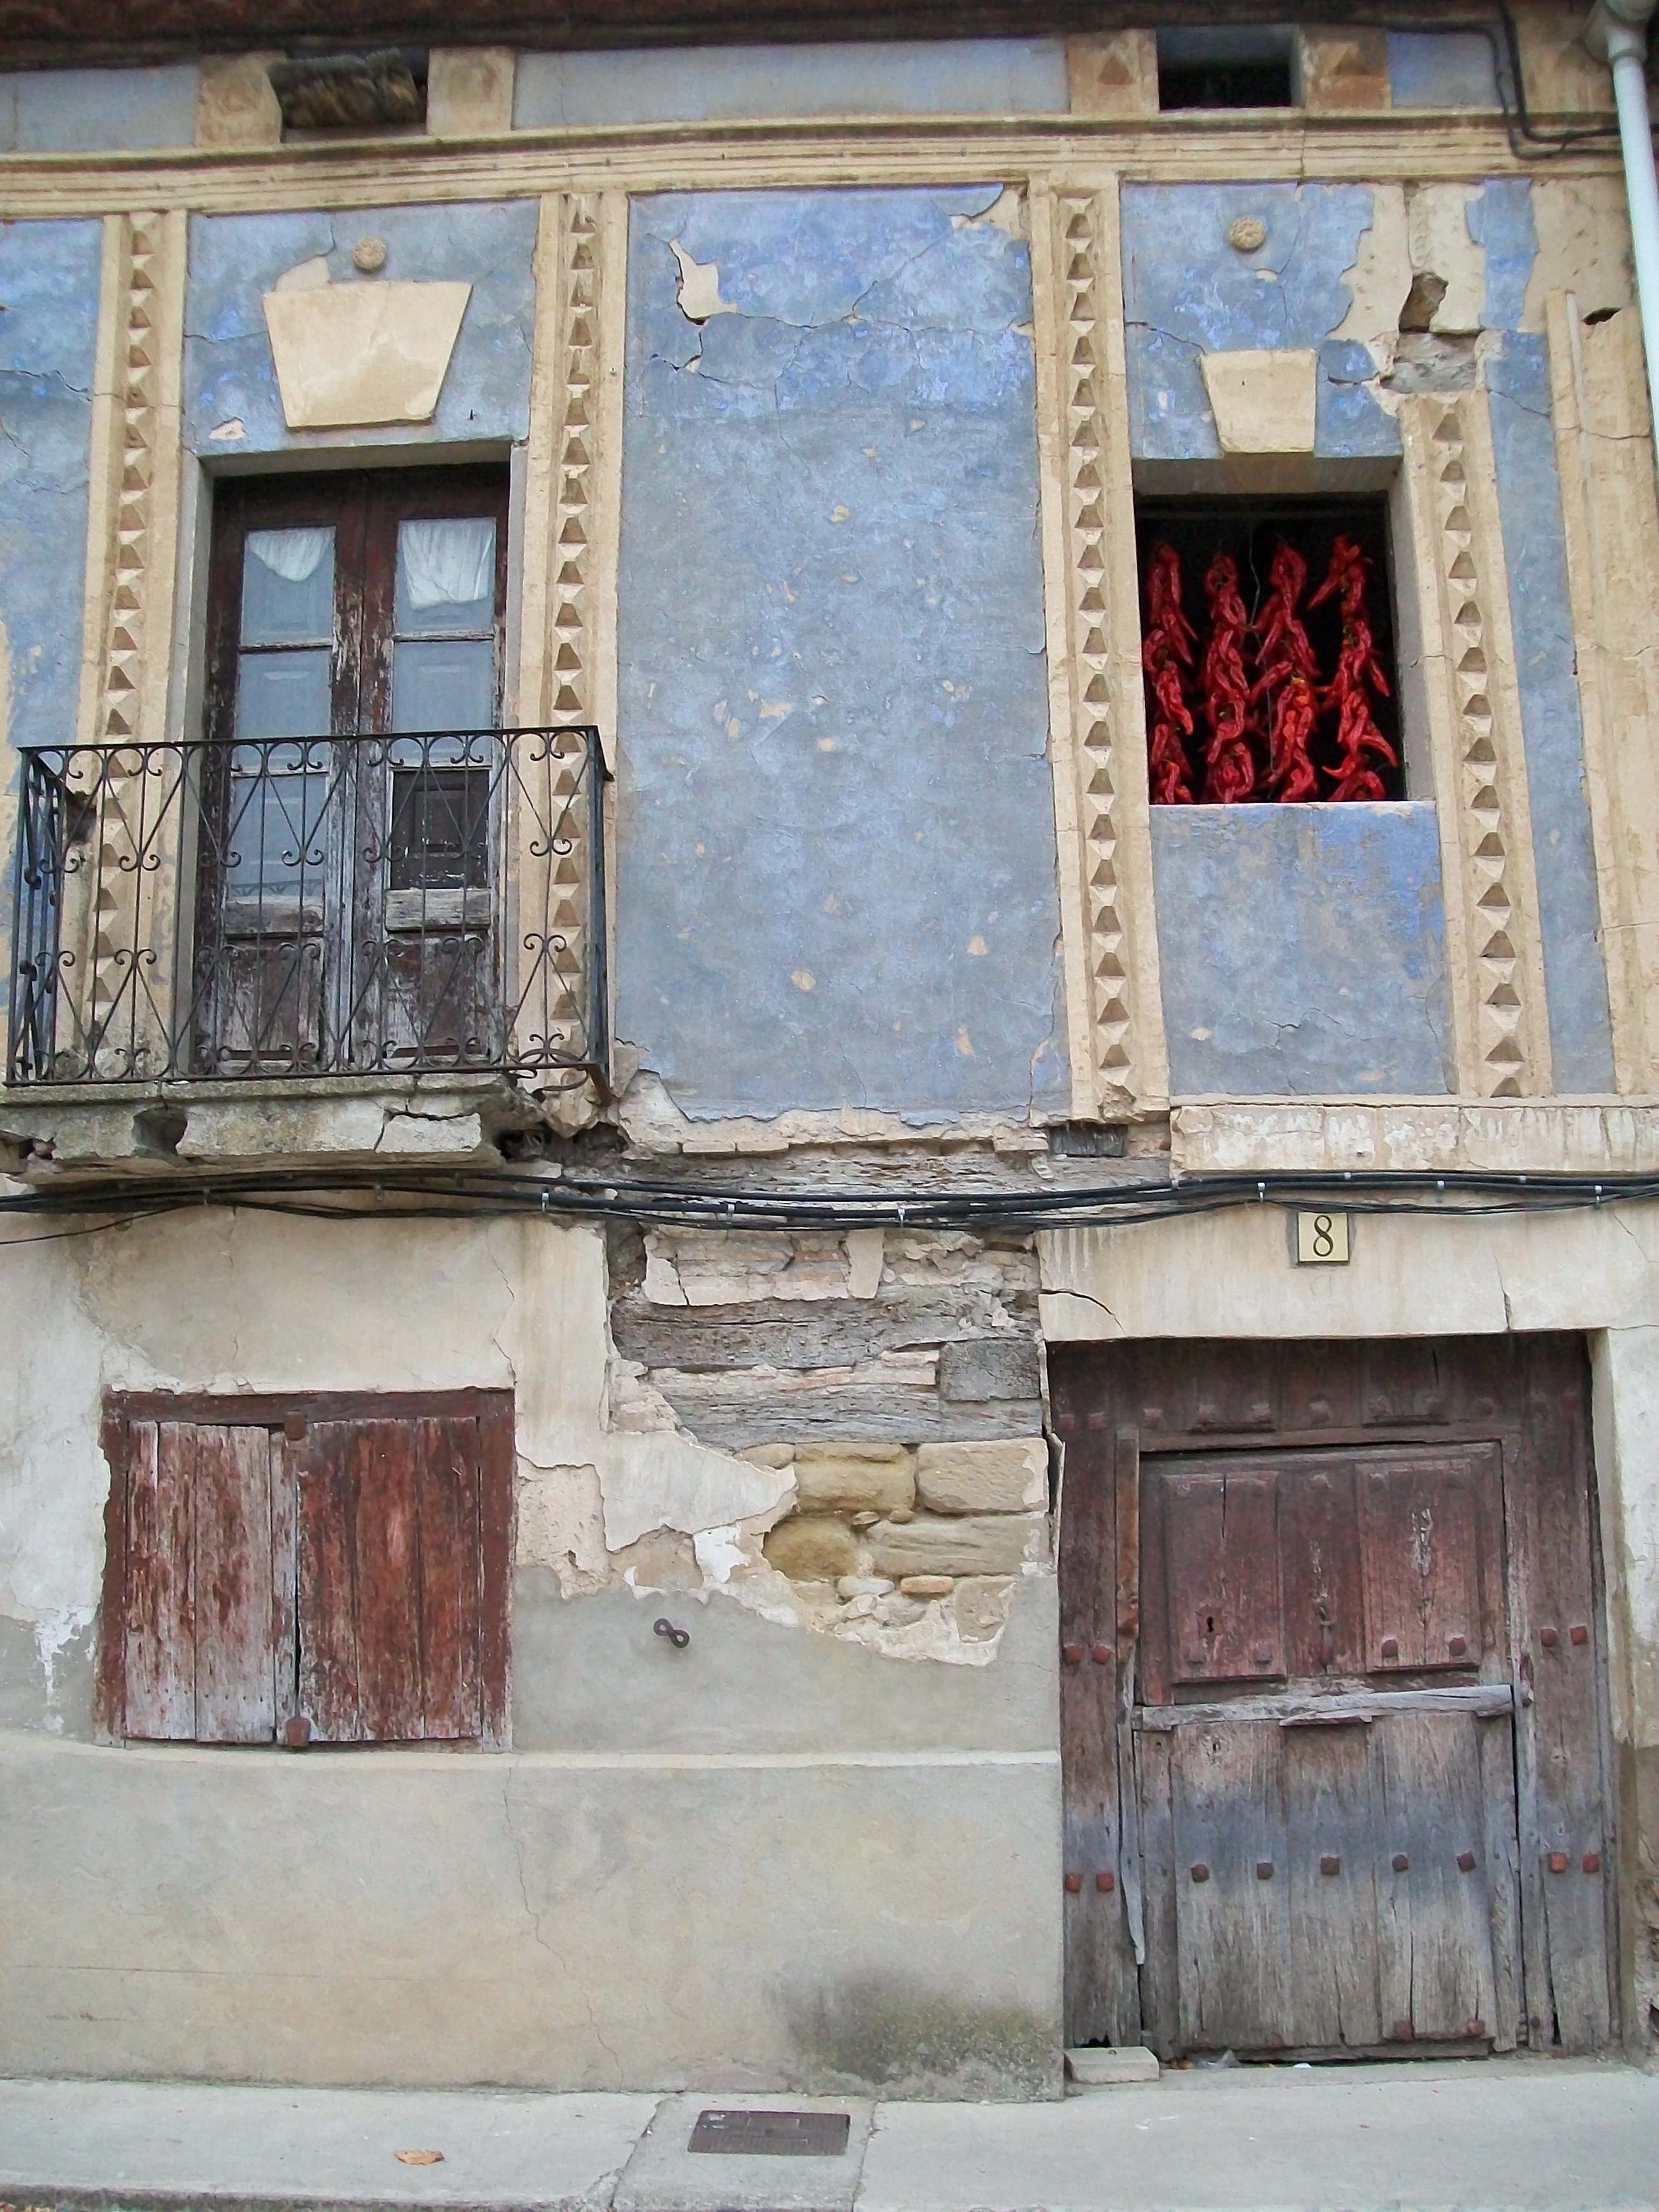
architecture, wood, house, window, town, wall, color, facade, door, art, spain, casa antica, chilli peppers, urban area, ancient history